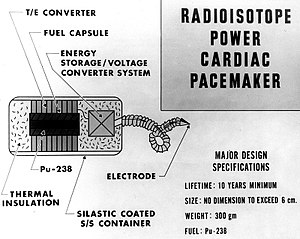
Atombatteri
Radioisotop dreven pacemaker, som er under udvikling af Atomic Energy Commission. Omkring 1967.
Termerne atombatteri og radioisotopgenerator anvendes til at beskrive et apparat som anvender energi fra radioaktive henfald af en radioaktiv isotop - eller nukleare isomerer til at generere elektricitet. Ligesom kernereaktorer, genererer atombatterier elektricitet fra kernefysisk bindingsenergi, men atombatterier adskiller sig ved ikke at benytte sig af en nuklear kædereaktion. Et kendt eksempel på et atombatteri er et tritium-batteri.